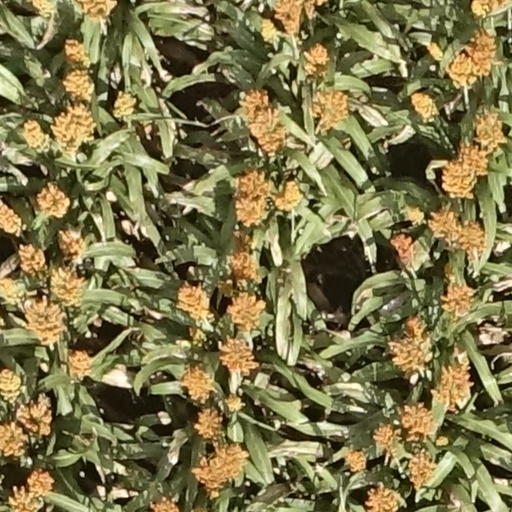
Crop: sorghum